Pierce House (Reading, Massachusetts)

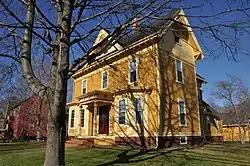

The Pierce House is a historic house at 128 Salem Street in Reading, Massachusetts. The -story wood-frame house was built sometime between 1875 and 1880 for Samuel Pierce, owner of the nearby Pierce Organ Pipe Factory. The house has Stick style/Eastlake style features, including a steeply pitched gable roof with exposed rafter ends, and an elaborately decorated entry porch with square chamfered columns and brackets in the eaves.